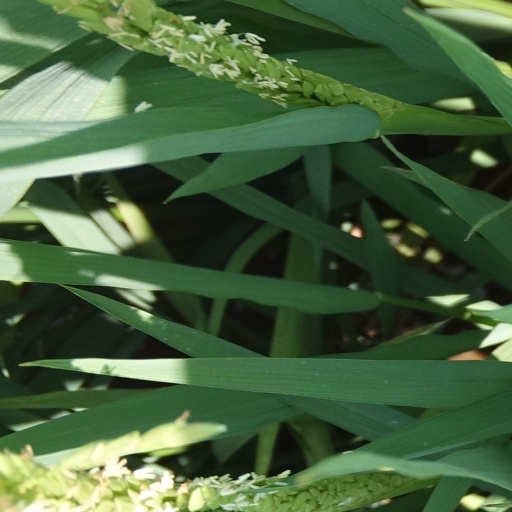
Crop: rice